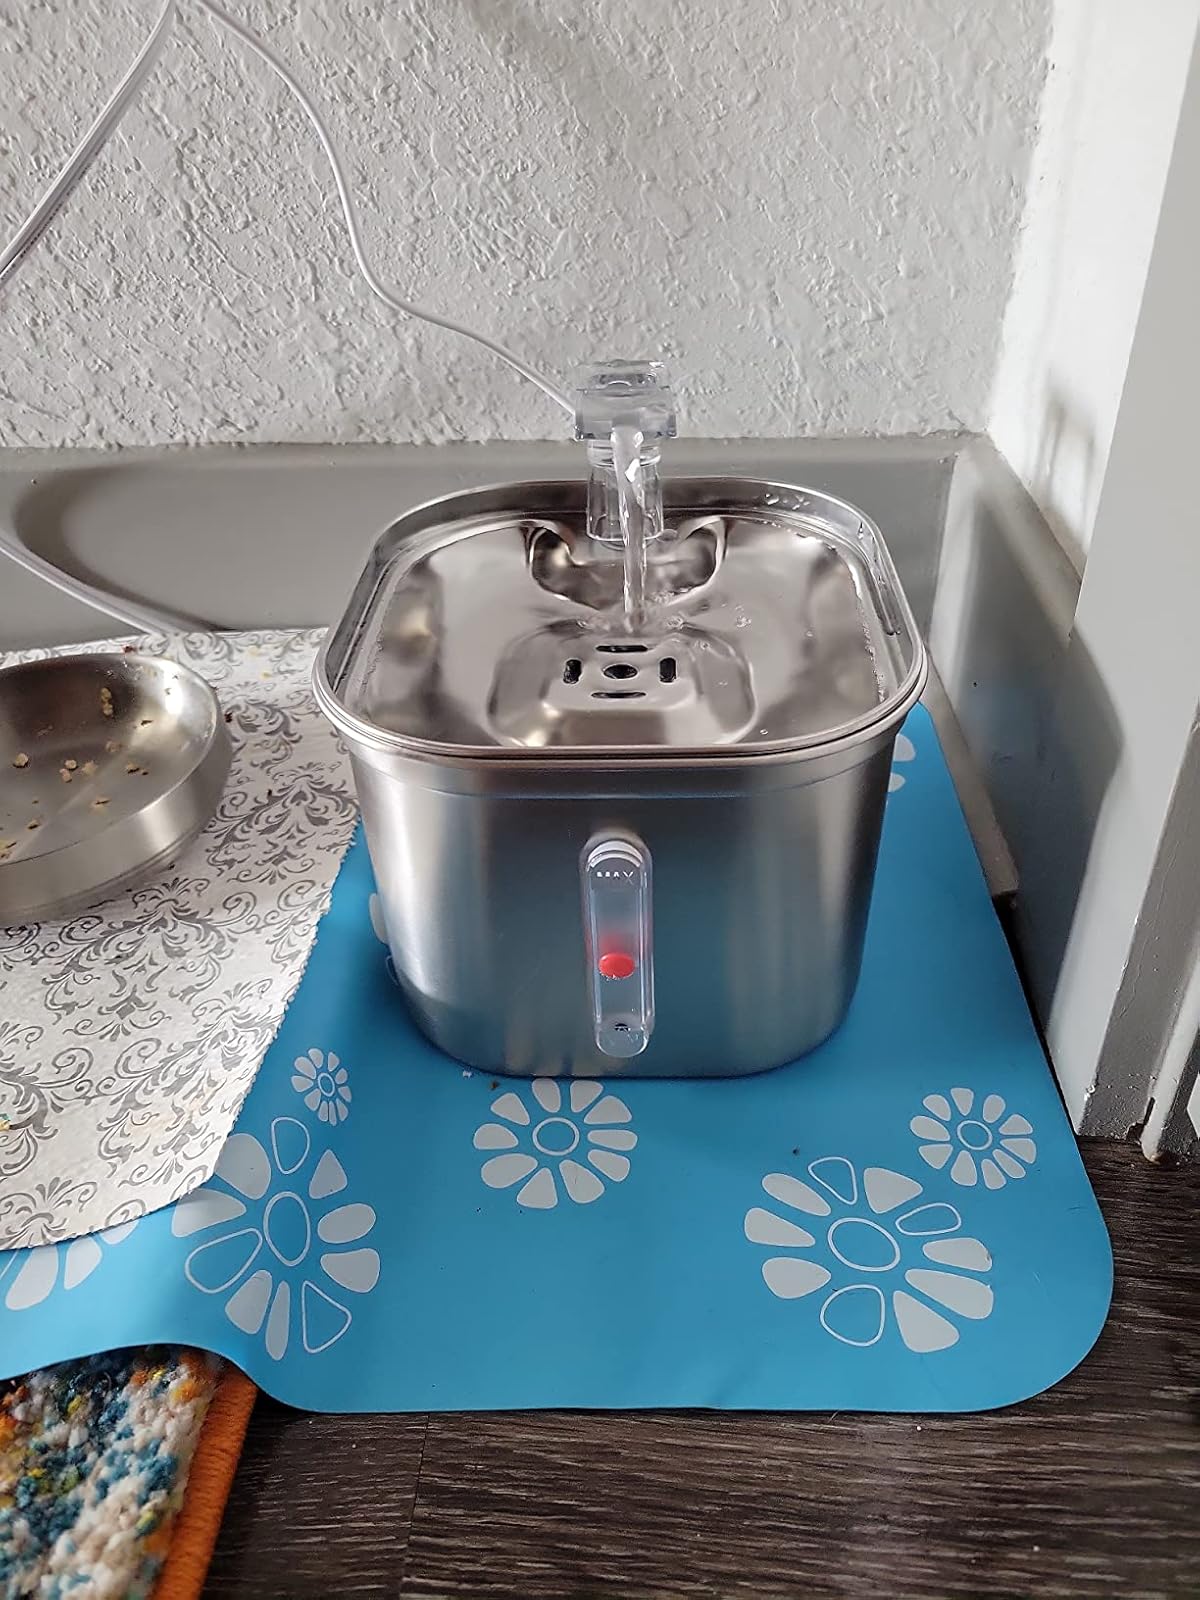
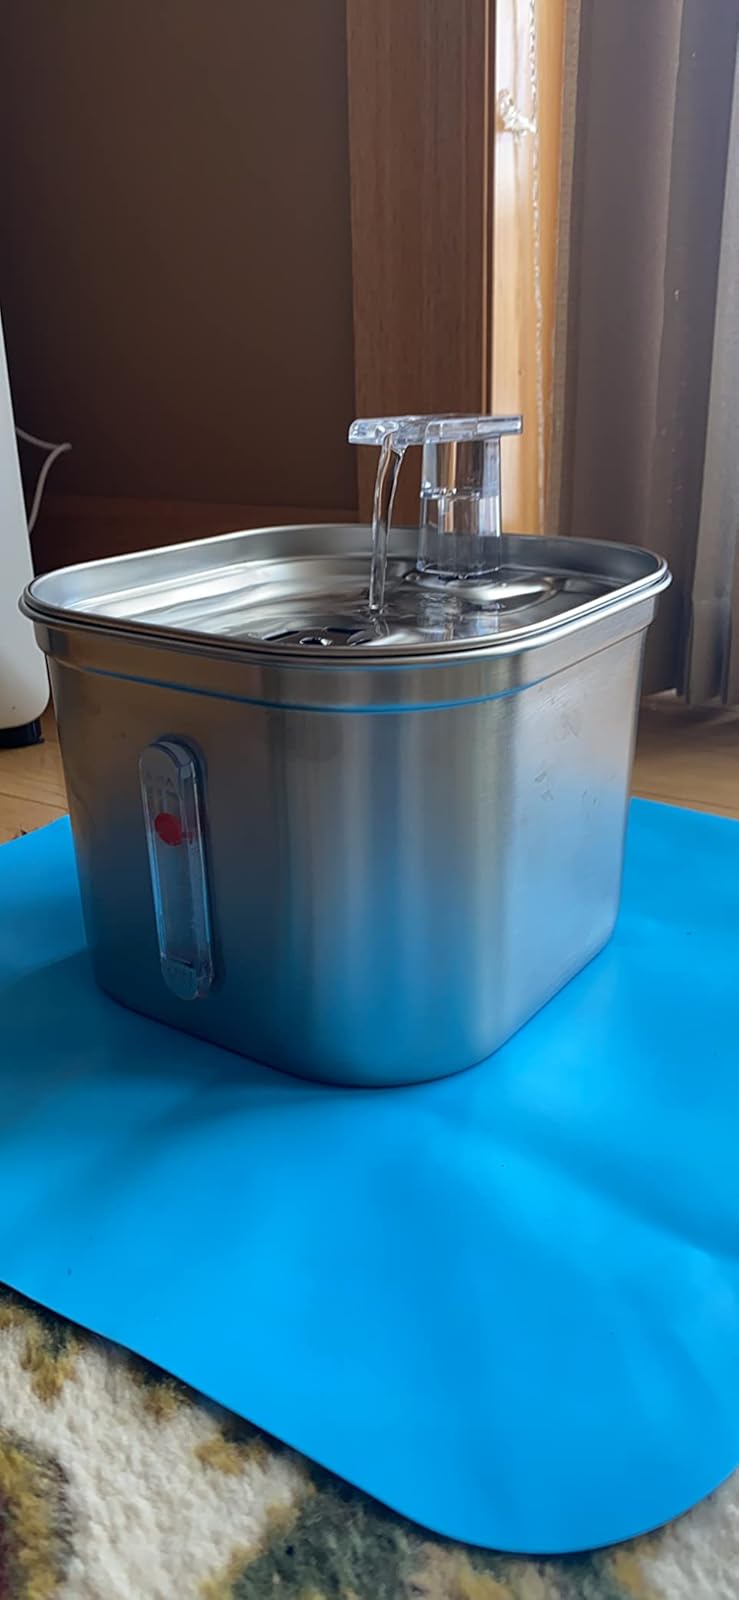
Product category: items_bowl
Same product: yes